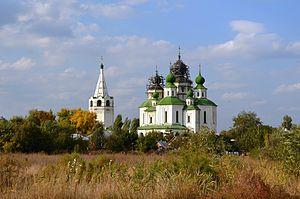
Starotcherkasskaïa est une stanitsa du raïon d’Aksaï, dans l’oblast de Rostov, en Russie. Elle porte jusqu’en 1805 le nom de Tcherkassk.